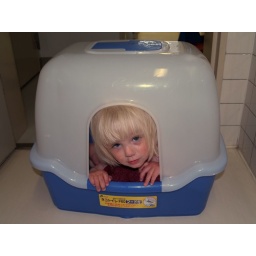
Erica was pretending to be a kitten in this NEW and UNUSED litter box